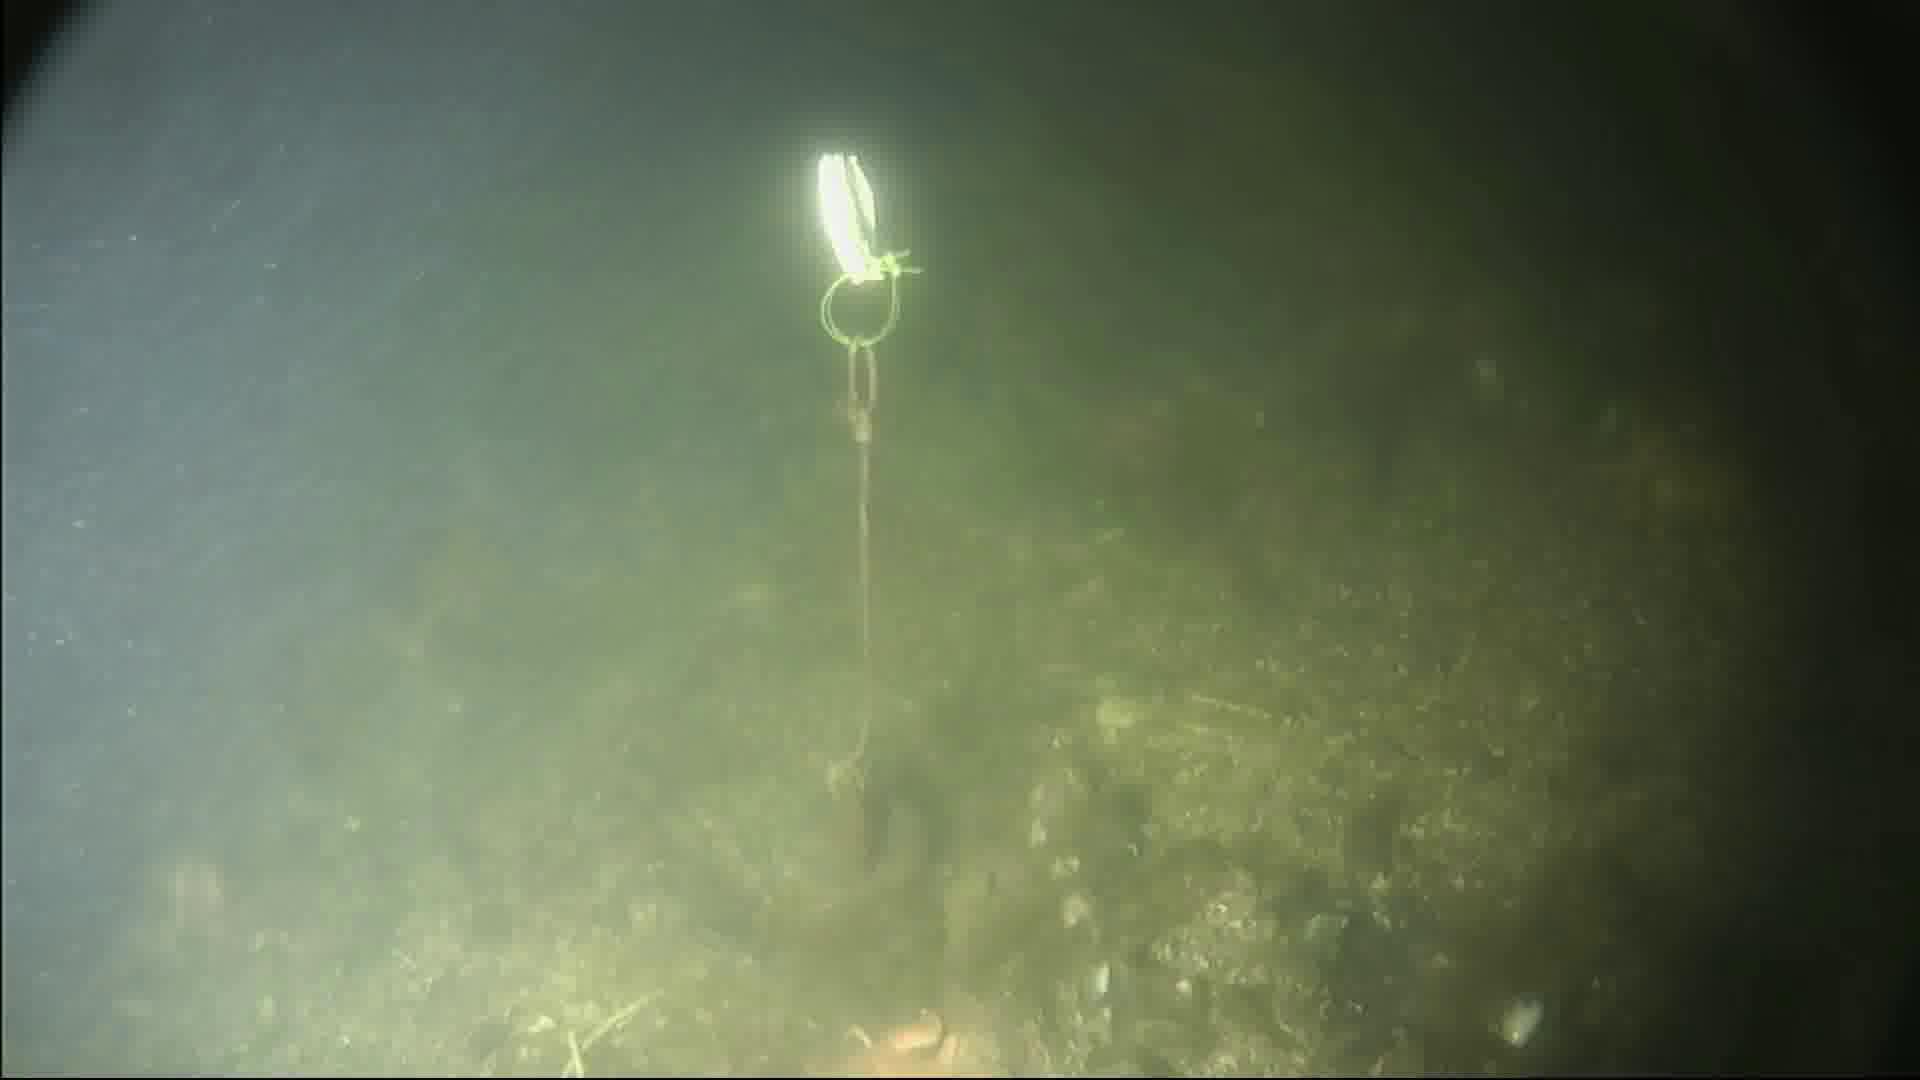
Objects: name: starfish